Miliana-Margueritte Tramway

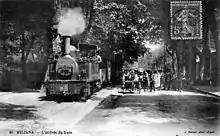
Arrival of a train in Miliana

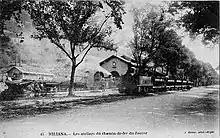
Works

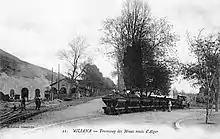
Train

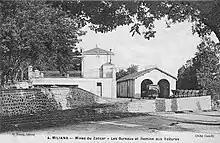
Head office and shed

The operation started on 7 October 1904, with an initial production of an average of 300 tons of iron ore per day. The production in 1905 already 87 879 tonnes. The railway was accepted for public use on 18 September 1908 and publicly operated from 14 October 1909. The transport volume rose until 1912 to a maximum of 227,000 tons per year. In 1927, as a record even 293,870 t were reduced.